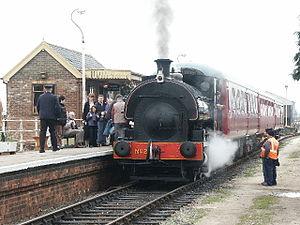
Cette liste des musées du Lincolnshire, Angleterre contient des musées qui sont définis dans ce contexte comme des institutions qui recueillent et soignent des objets d'intérêt culturel, artistique, scientifique ou historique. leurs collections ou expositions connexes disponibles pour la consultation publique. Sont également inclus les galeries d'art à but non lucratif et les galeries d'art universitaires. Les musées virtuels ne sont pas inclus.